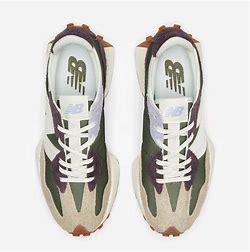
Brand: New
Model: Balance New Balance 327